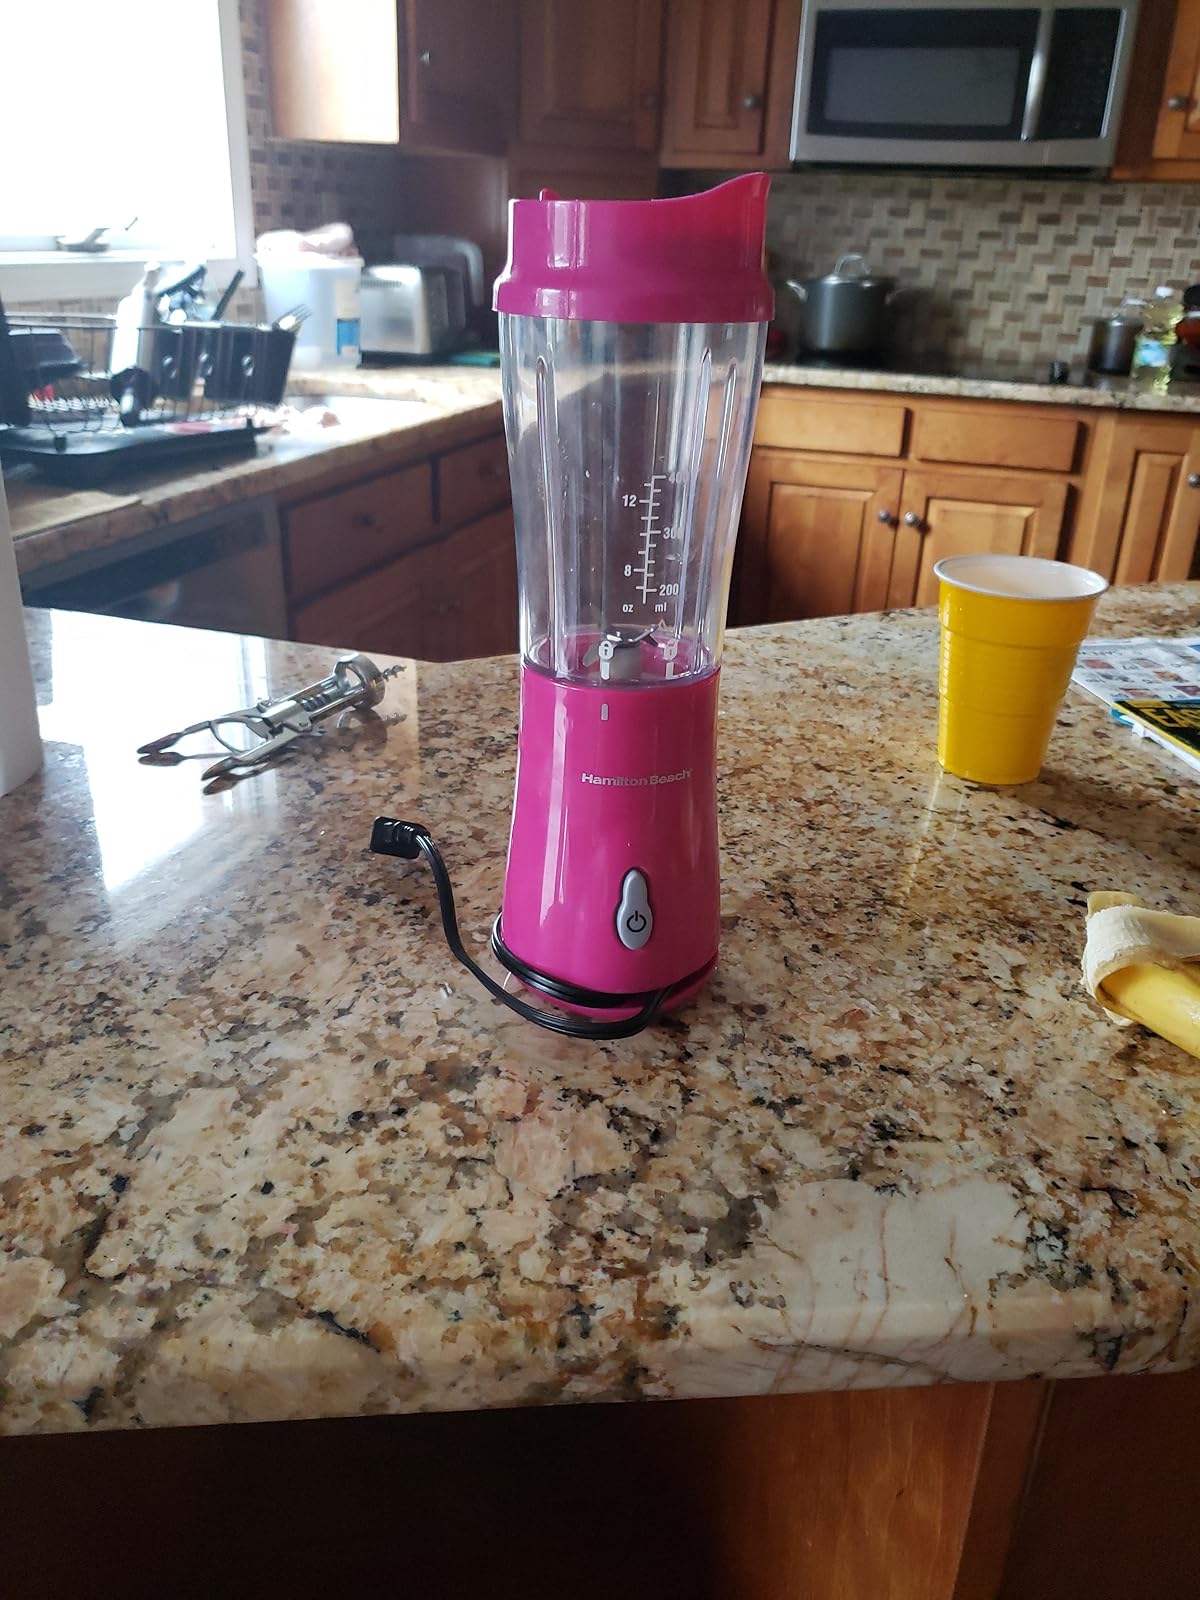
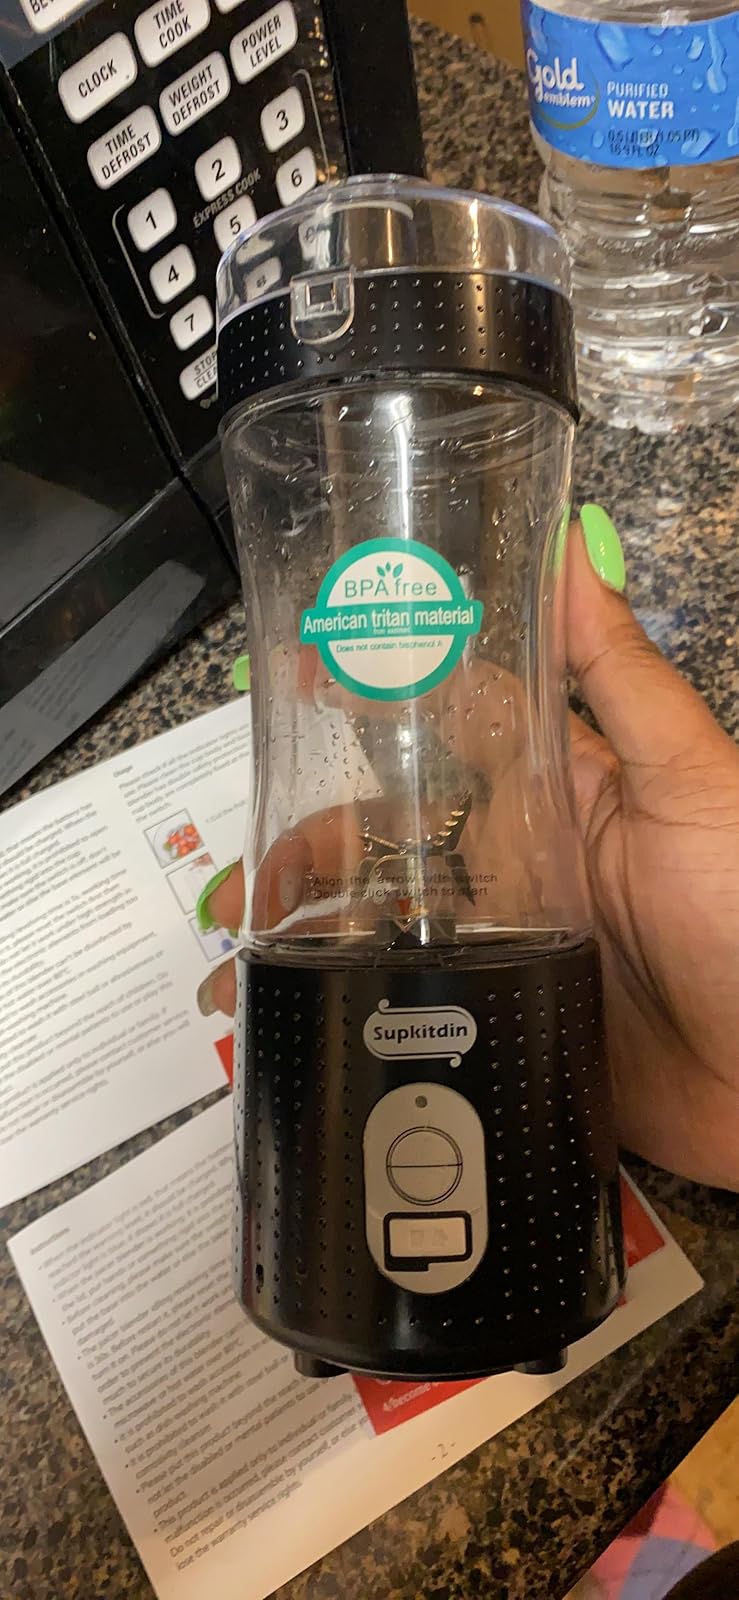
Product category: items_blender
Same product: no